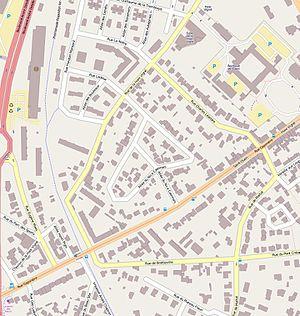
Le Nice caennais est un quartier de Caen. C'est à l'origine une cité-jardin fermée par des grilles dont on voit encore l'entrée rue Caponière. Le quartier compte une cinquantaine de maisons.